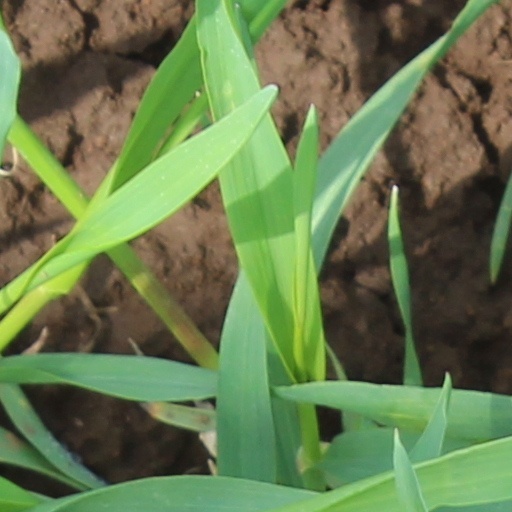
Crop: wheat